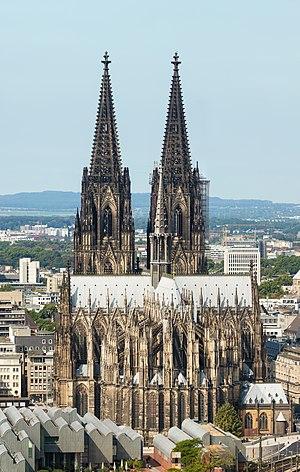
La Cathédrale de Cologne, en Allemagne.